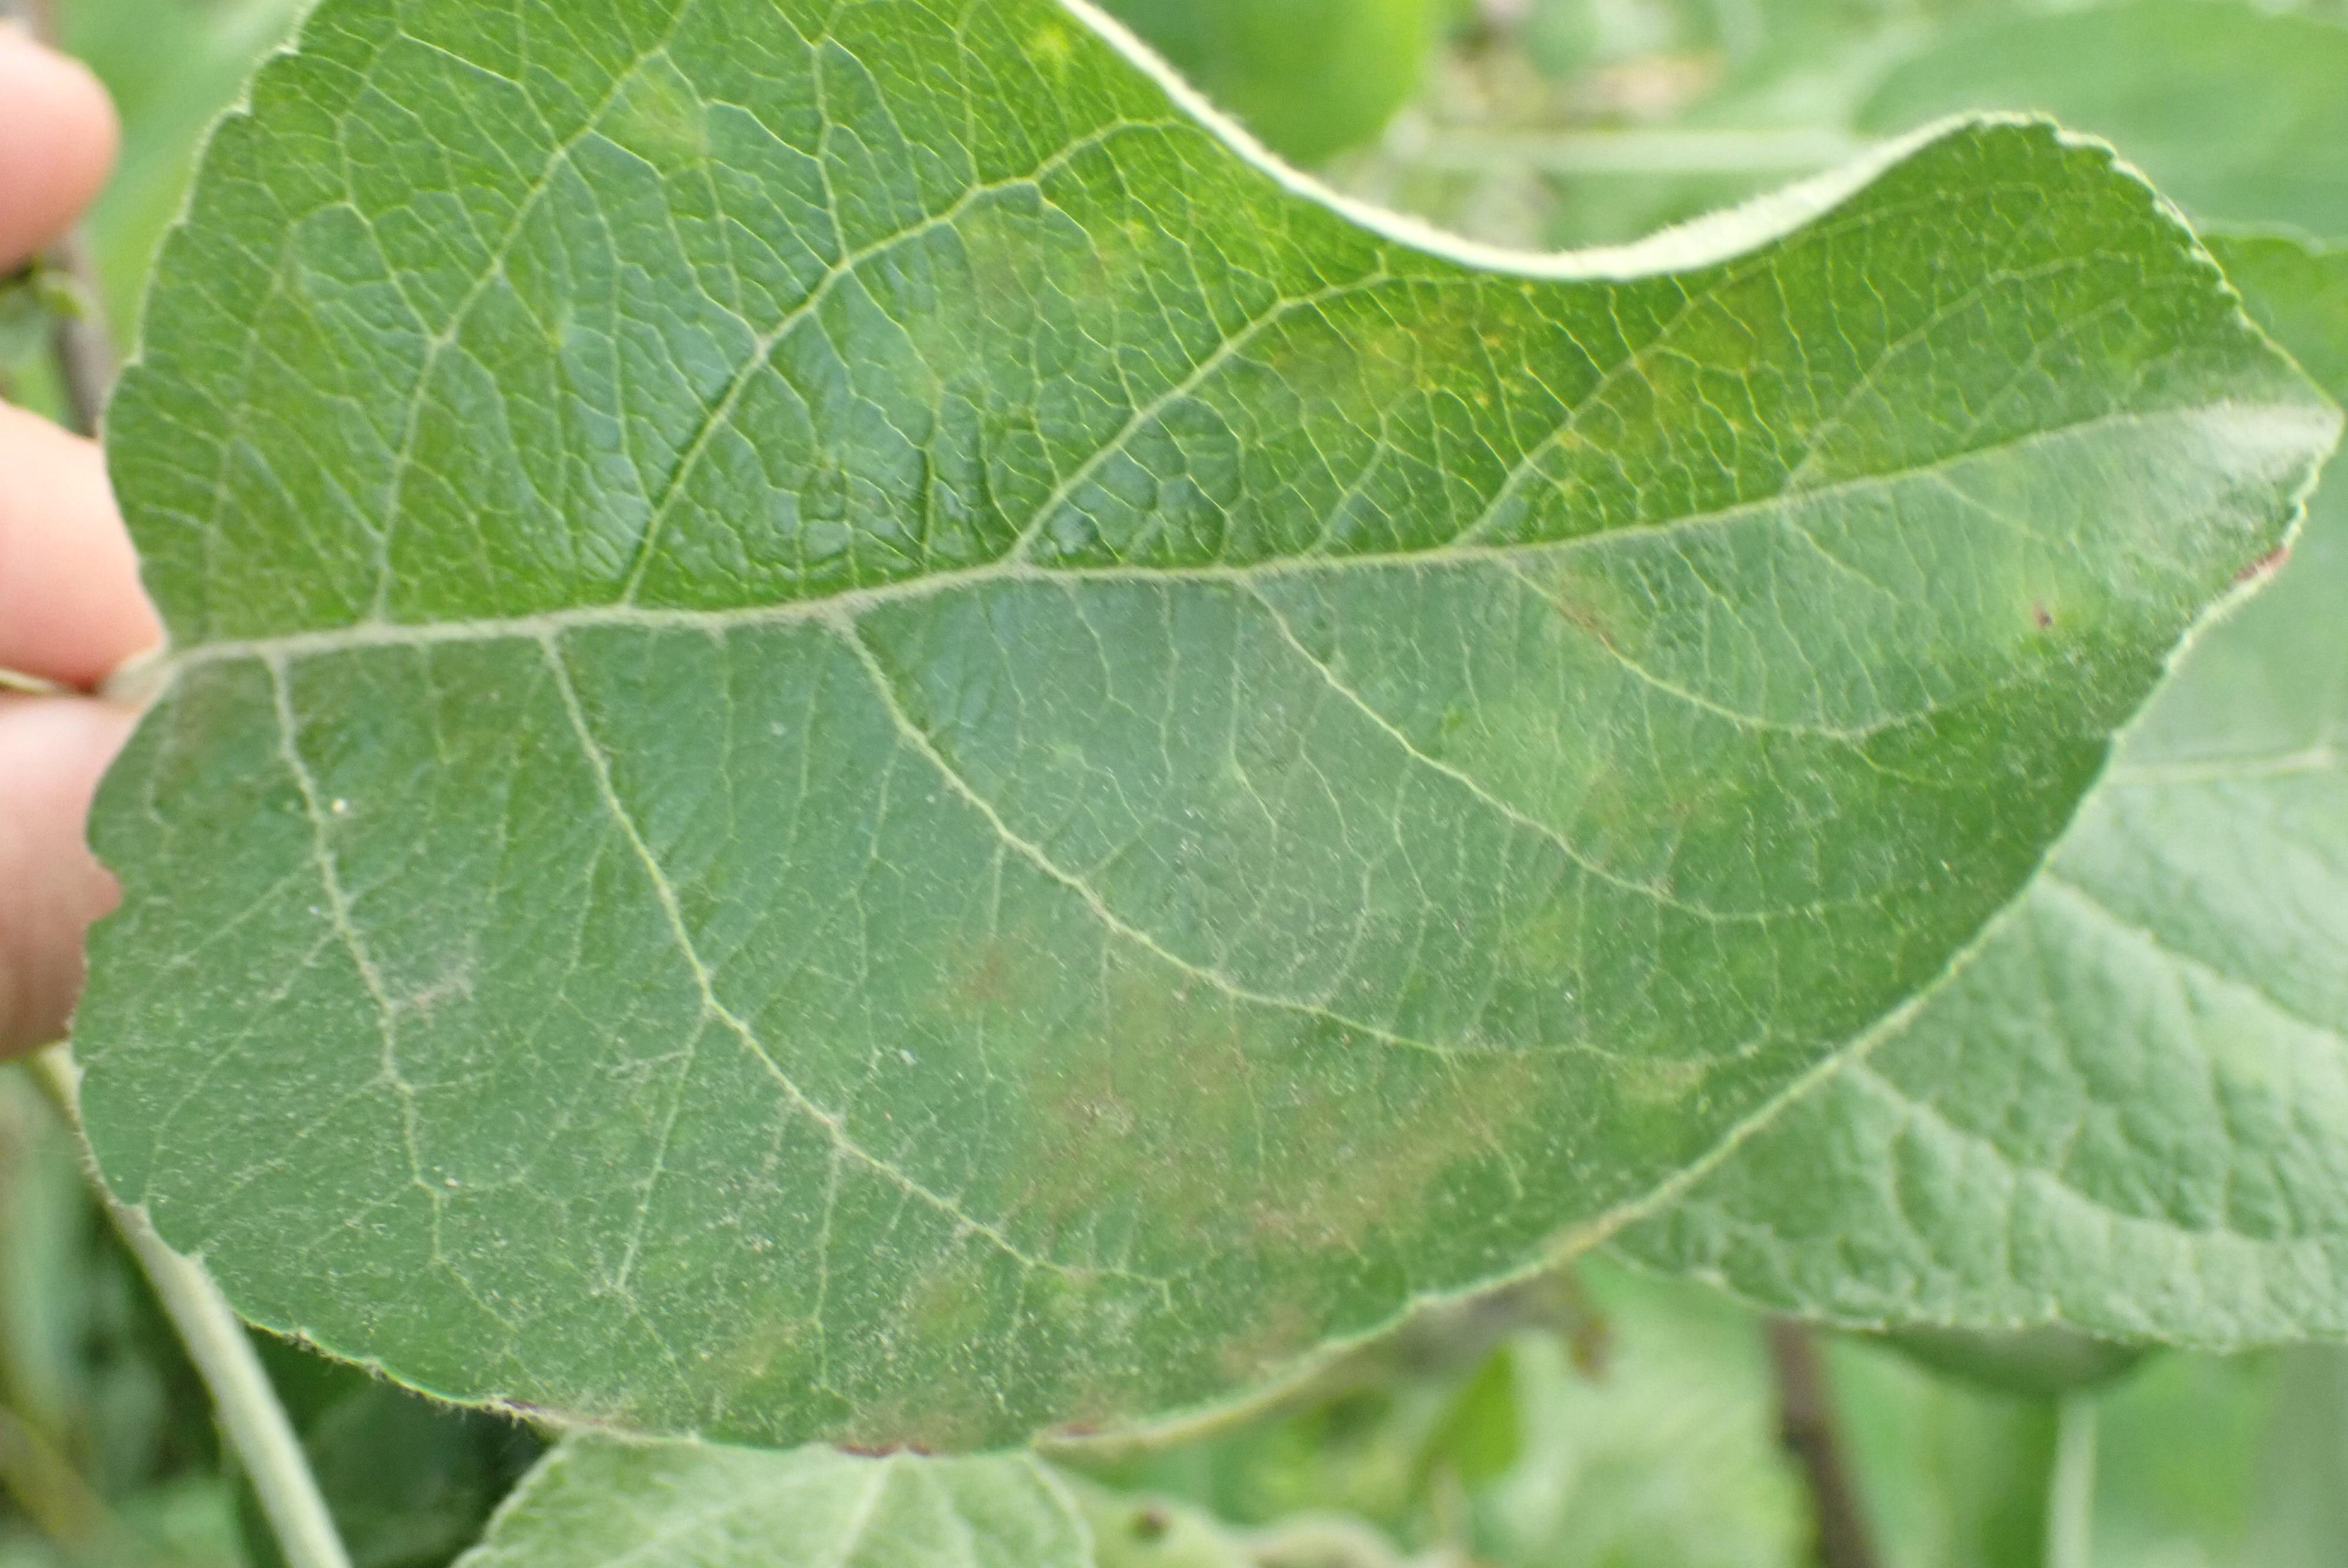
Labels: scab